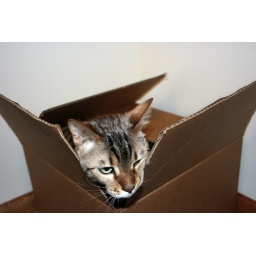
cat in a box